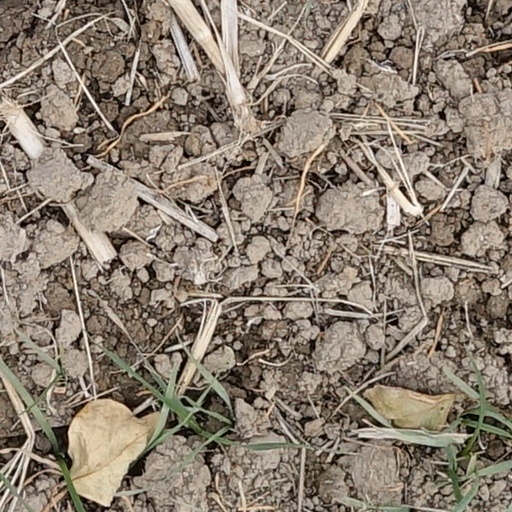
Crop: wheat